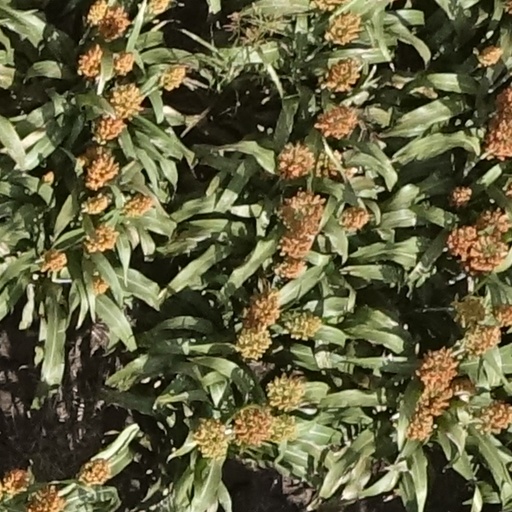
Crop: sorghum